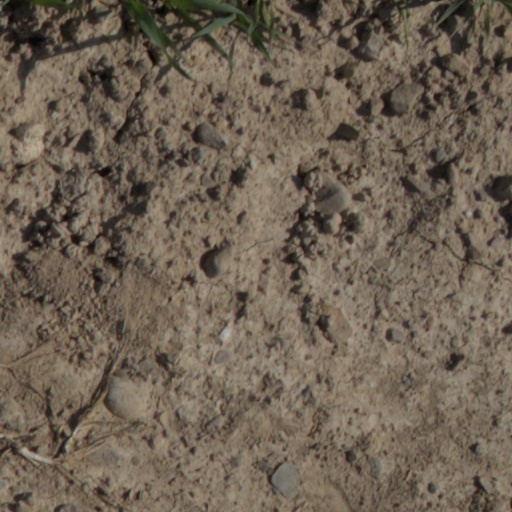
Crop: wheat